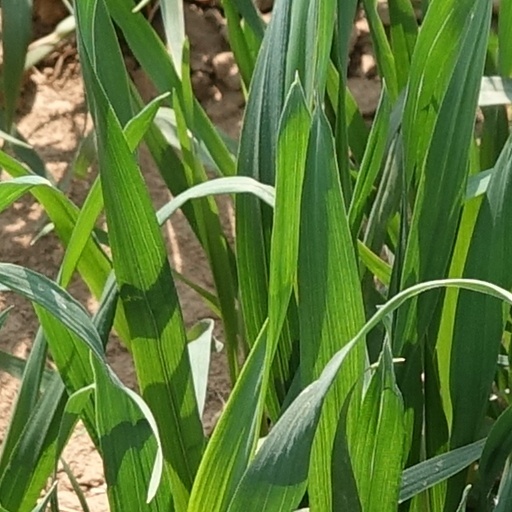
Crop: wheat